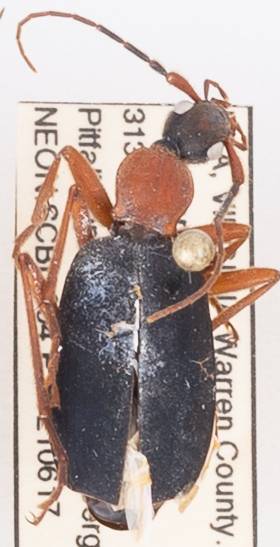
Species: Galerita bicolor
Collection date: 2021-06-17
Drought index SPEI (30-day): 0.072
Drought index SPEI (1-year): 0.24
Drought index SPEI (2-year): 0.03